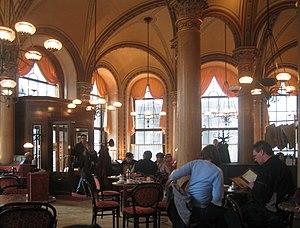
Le Café Central est un établissement viennois situé au 14 Herrengasse, dans l'arrondissement d'Innere Stadt, à l'emplacement de l'ancienne Bank und Börsengebäude aujourd'hui dénommé Palais Ferstel, du nom de son architecte Heinrich von Ferstel.
Les cafés de Vienne sont une institution gastronomique typiquement viennoise qui reste une des traditions emblématiques de la capitale autrichienne.